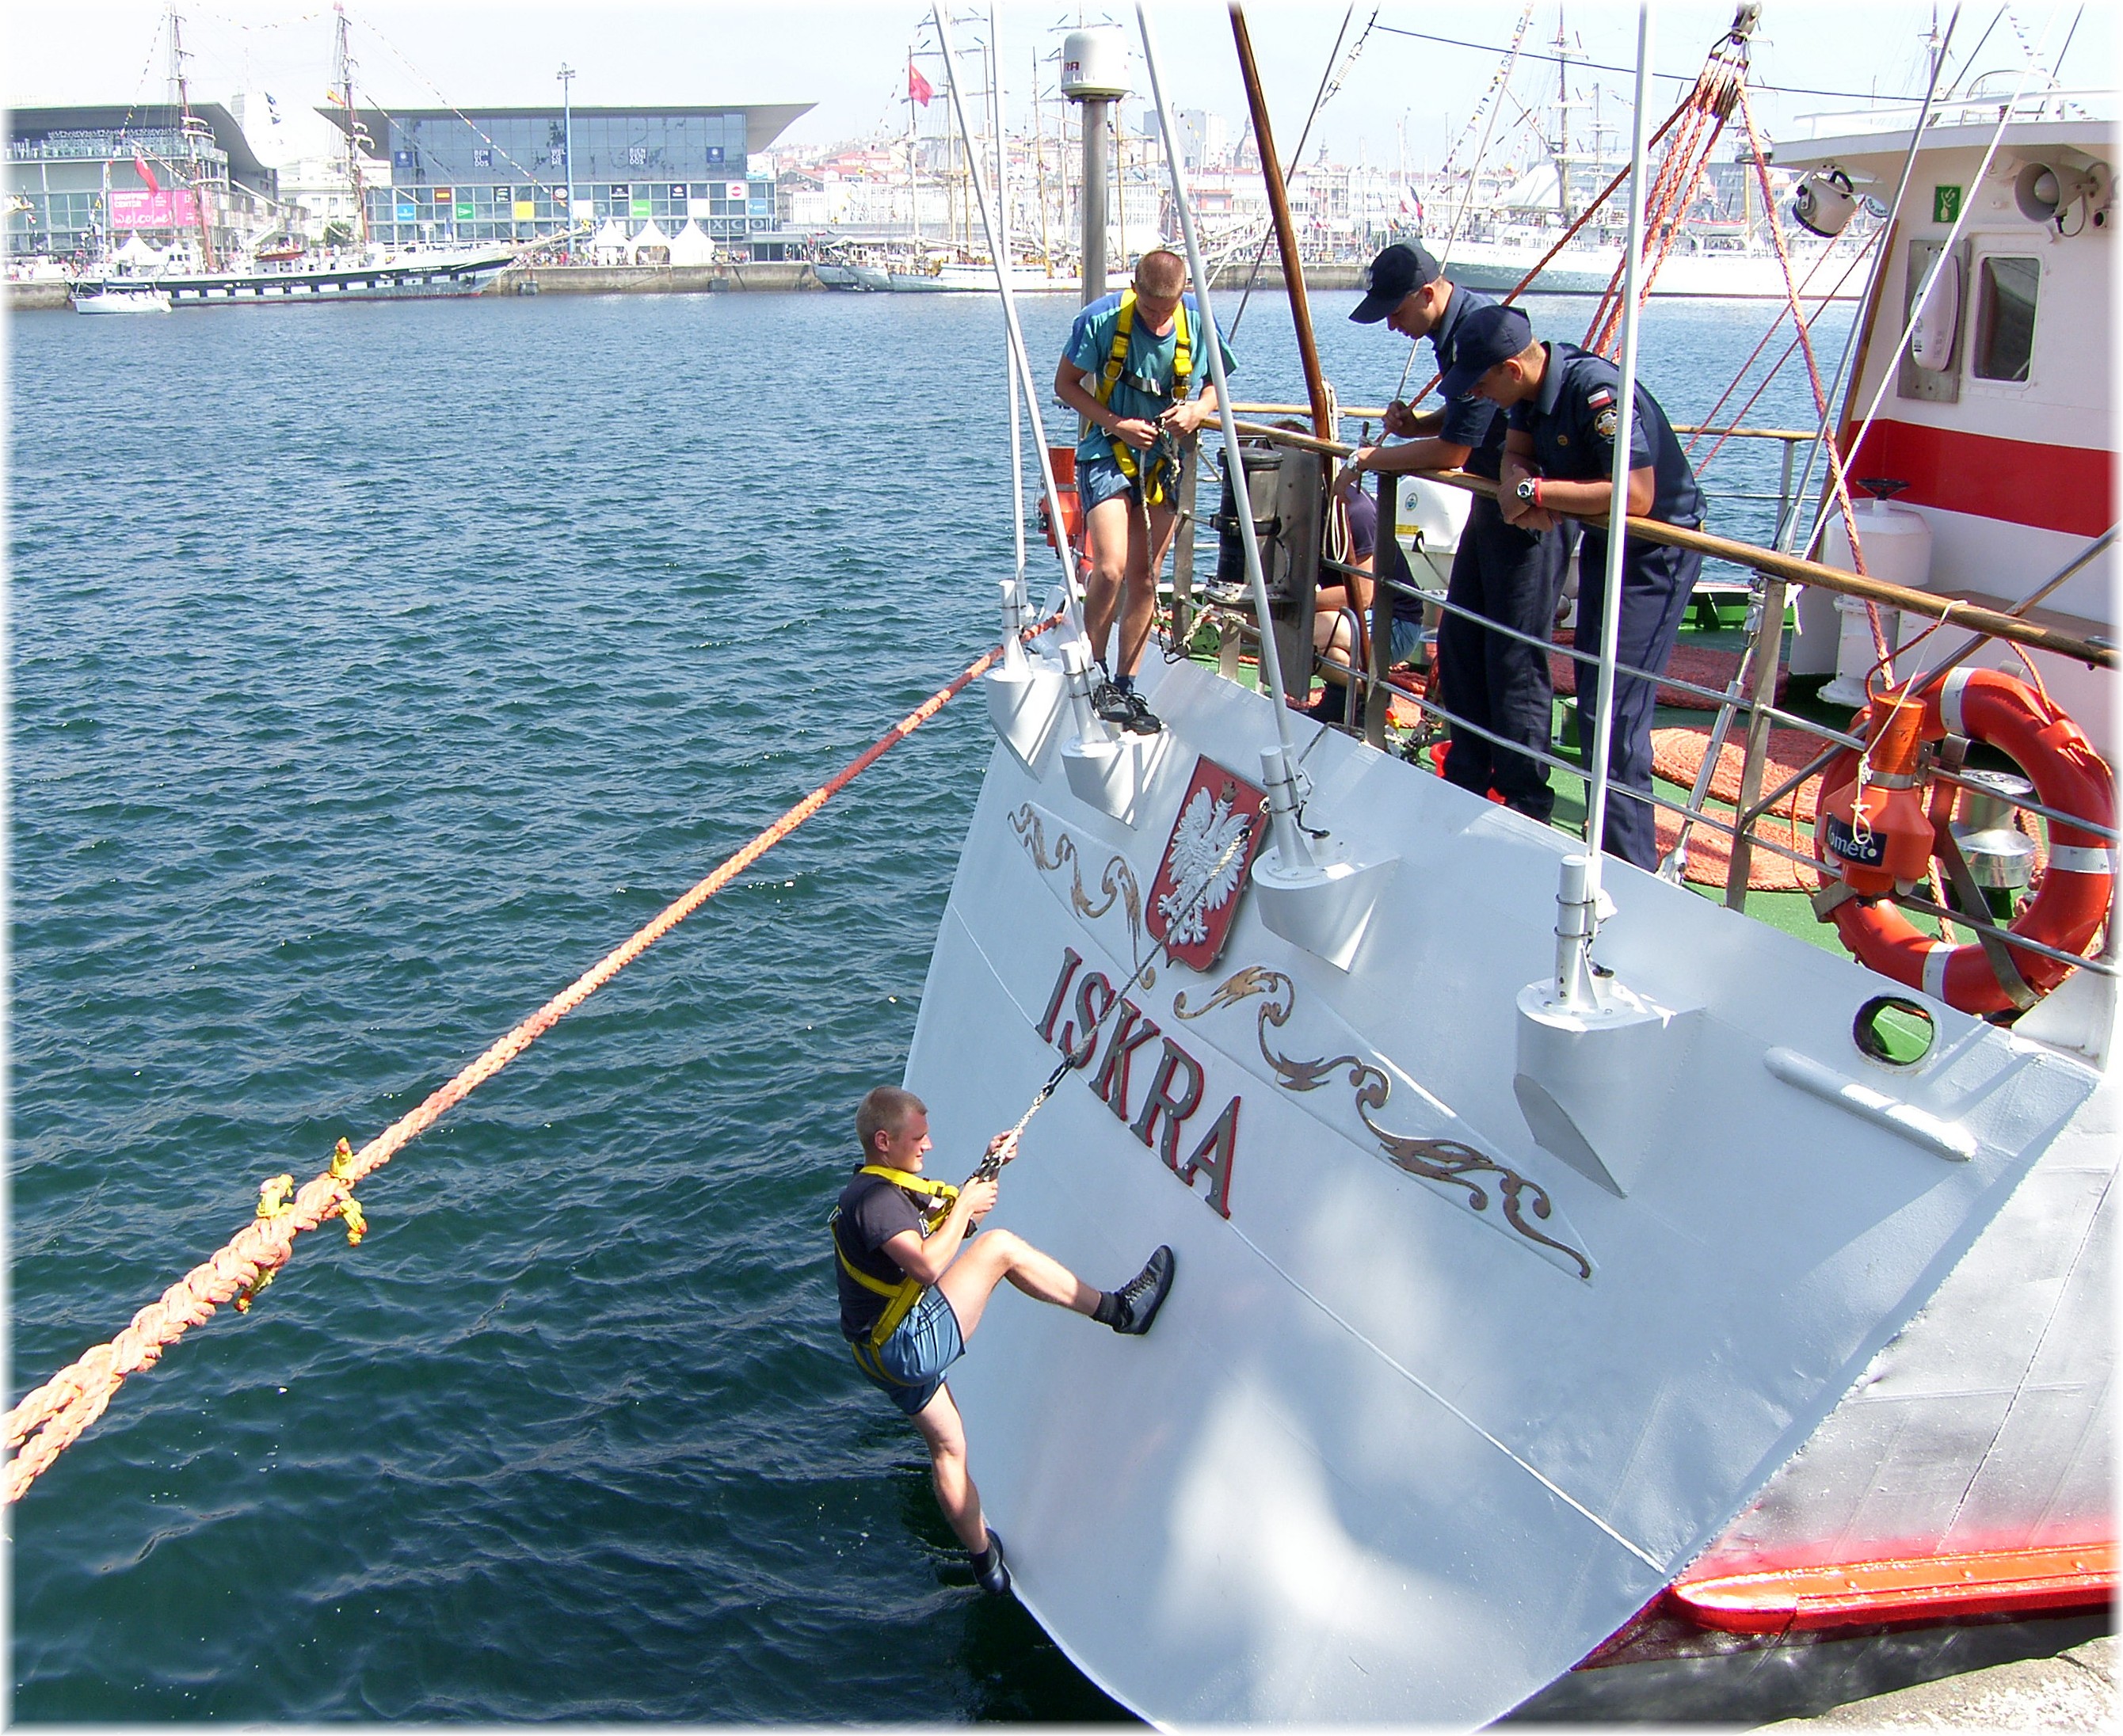
people, boat, ship, europe, vehicle, mast, sailing, vela, spain, espagne, boating, sail, europa, mar, gente, galicia, puerto, tallships, watercraft, porto, espana, galiza, marineras, xente, corunna, galice, barcos, grandesveleros, lacoruna, sailing ship, acoru a, coru a, faenando, windsports, sailboat racing